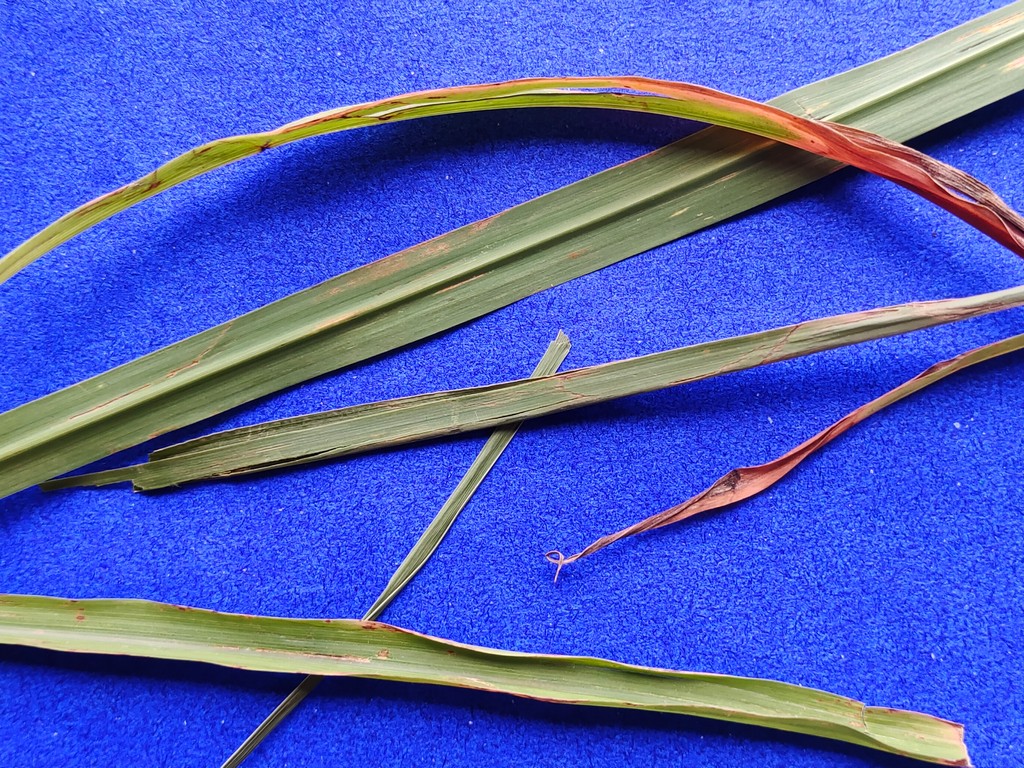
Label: Unhealthy